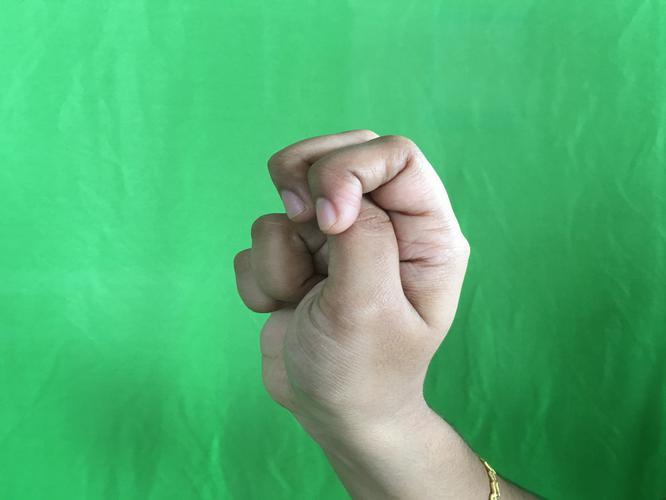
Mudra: Katakamukha_2
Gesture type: single_hand